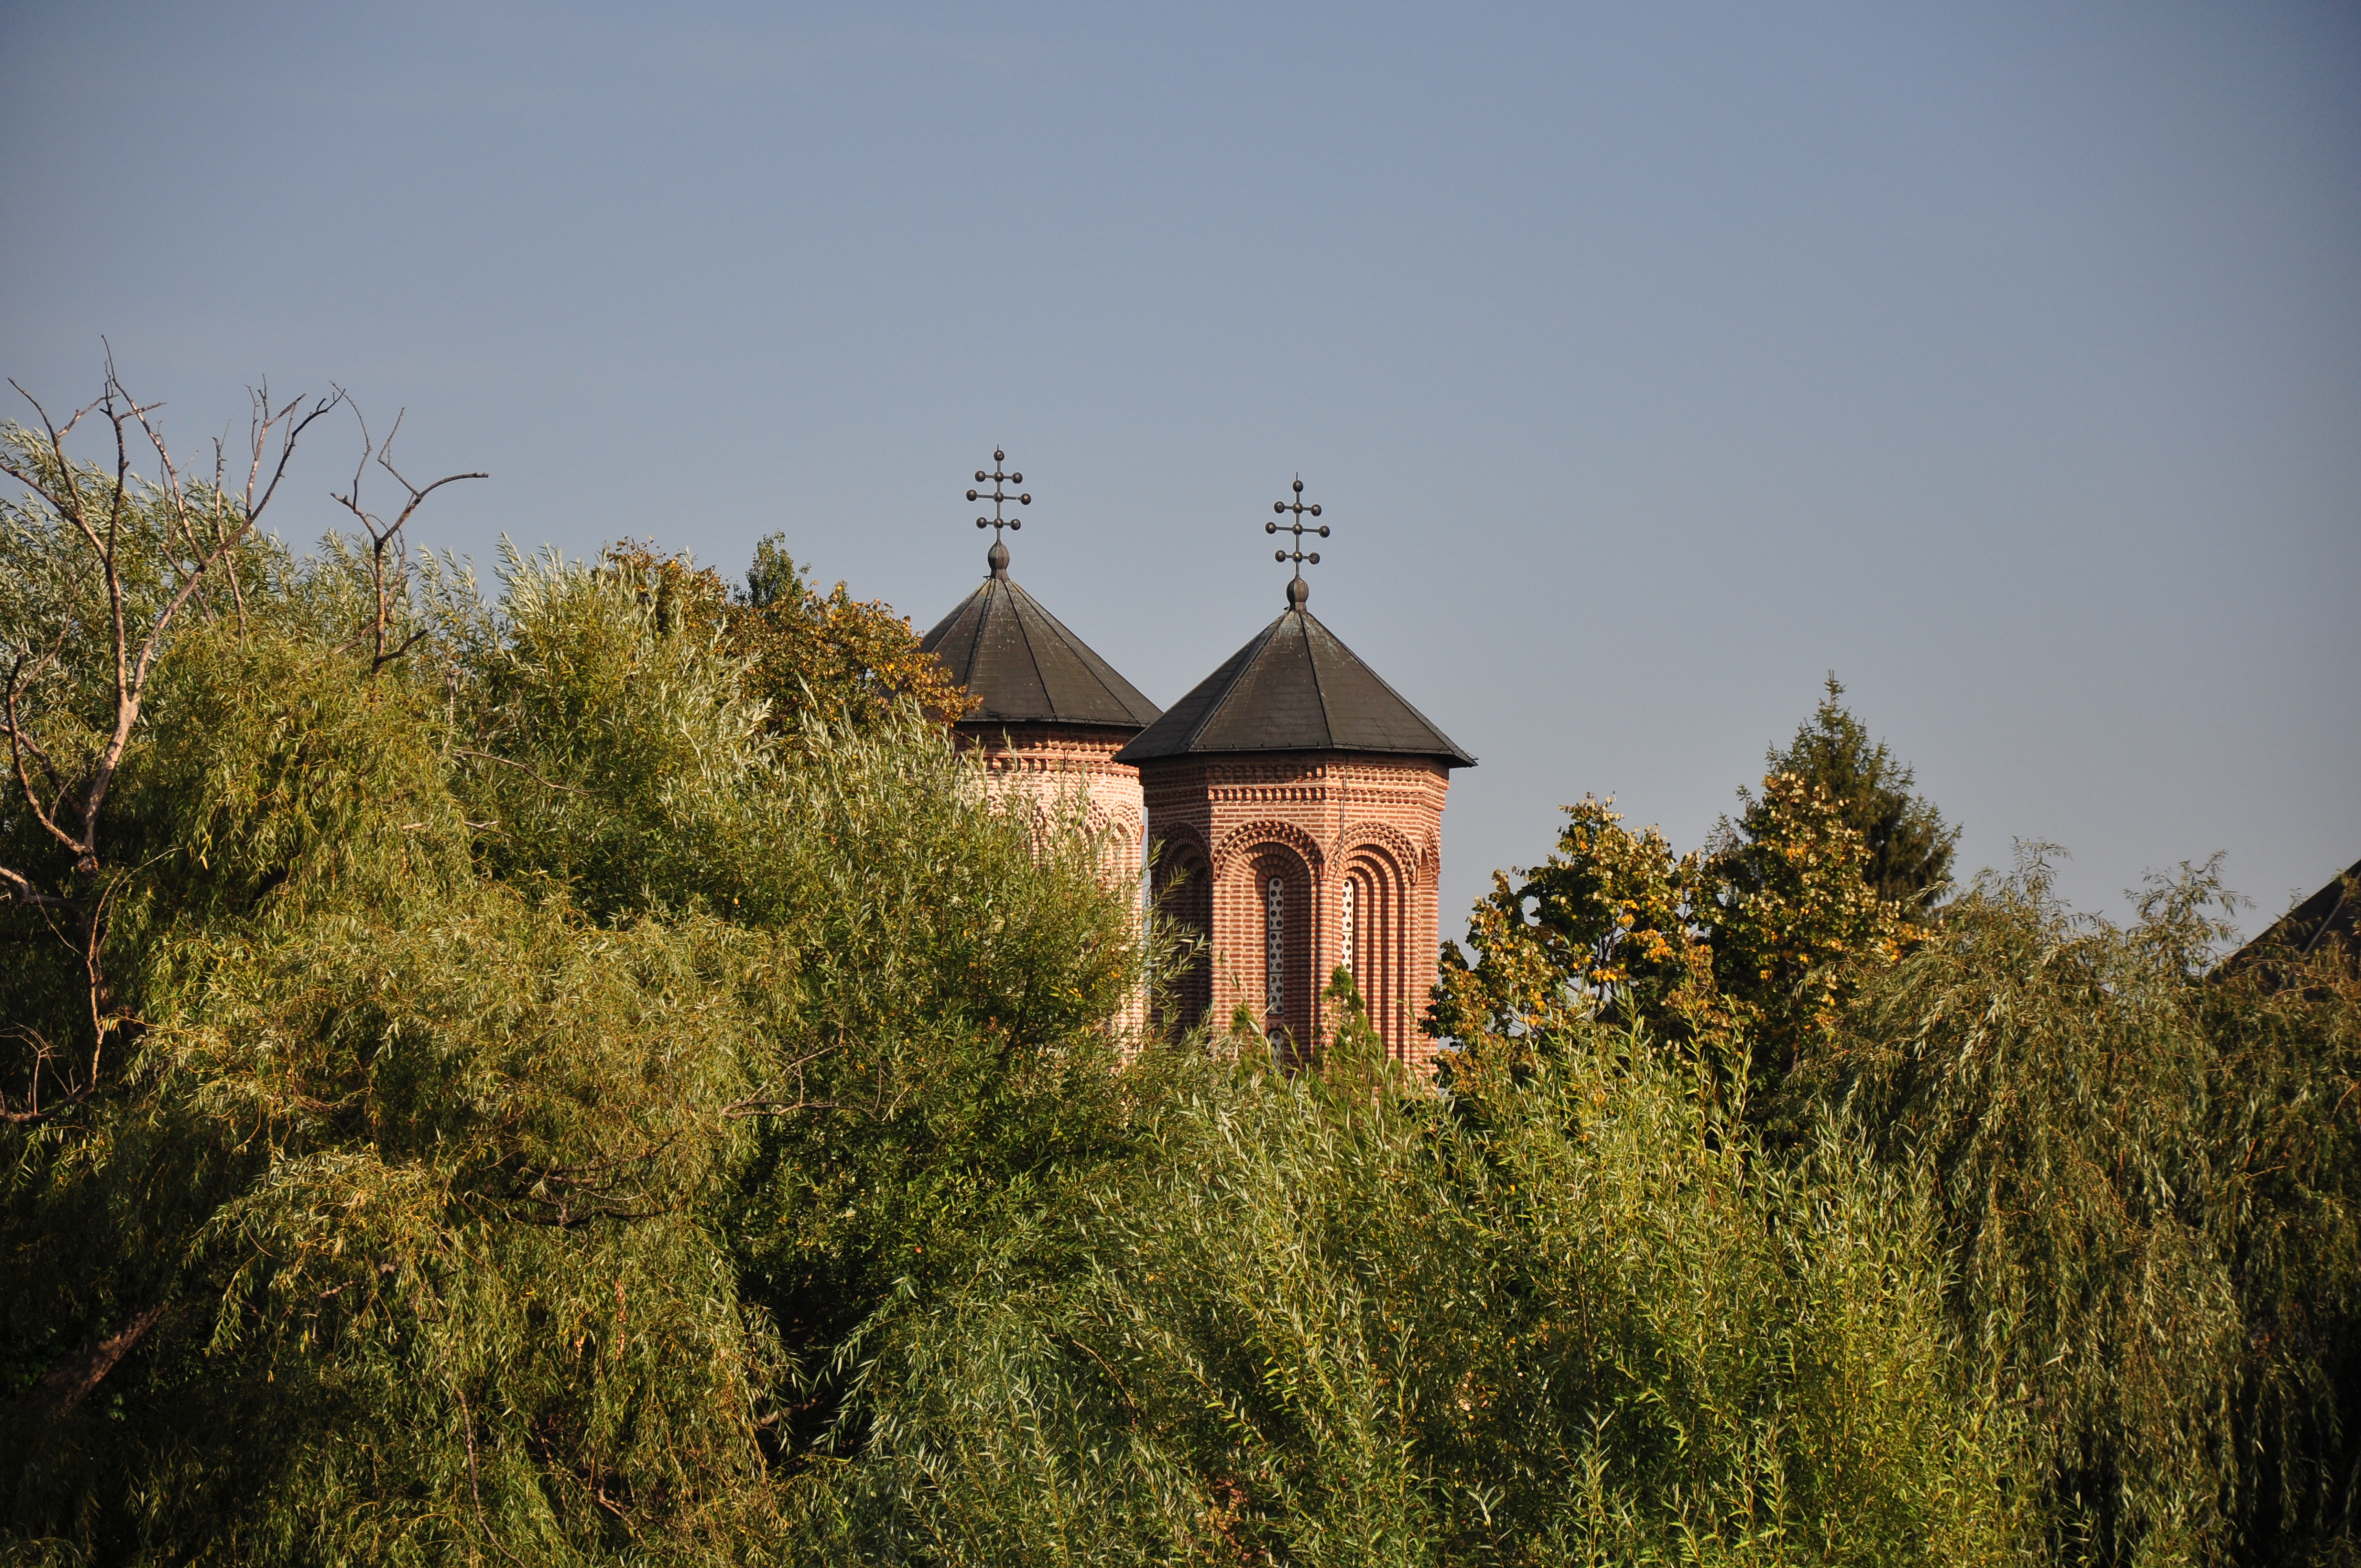
tree, mountain, architecture, photography, hill, building, photo, tower, church, chapel, photos, art, cool image, de, monastery, fotografie, history, orthodox, romania, biserica, arhitectura, wallachia, muntenia, tara, romaneasca, orthodoxy, romanian, ortodoxa, ortodox, istorie, manastirea, manastire, basarab, neagoe, snagov, lmiifiiaa15312, rural area